Jupiter

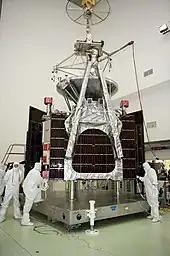

Jupiter is usually the fourth-brightest object in the sky (after the Sun, the Moon, and Venus), although at opposition Mars can appear brighter than Jupiter. Depending on Jupiter's position with respect to the Earth, it can vary in visual magnitude from as bright as −2.94 at opposition down to −1.66 during conjunction with the Sun. The mean apparent magnitude is −2.20 with a standard deviation of 0.33. The angular diameter of Jupiter likewise varies from 50.1 to 30.5 arc seconds. Favourable oppositions occur when Jupiter is passing through the perihelion of its orbit, bringing it closer to Earth. Near opposition, Jupiter will appear to go into retrograde motion for a period of about 121 days, moving backward through an angle of 9.9° before returning to prograde movement.